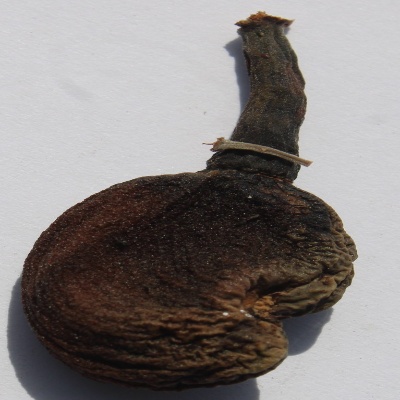
Crop: Cashew
Condition: anthracnose